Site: brandenburg
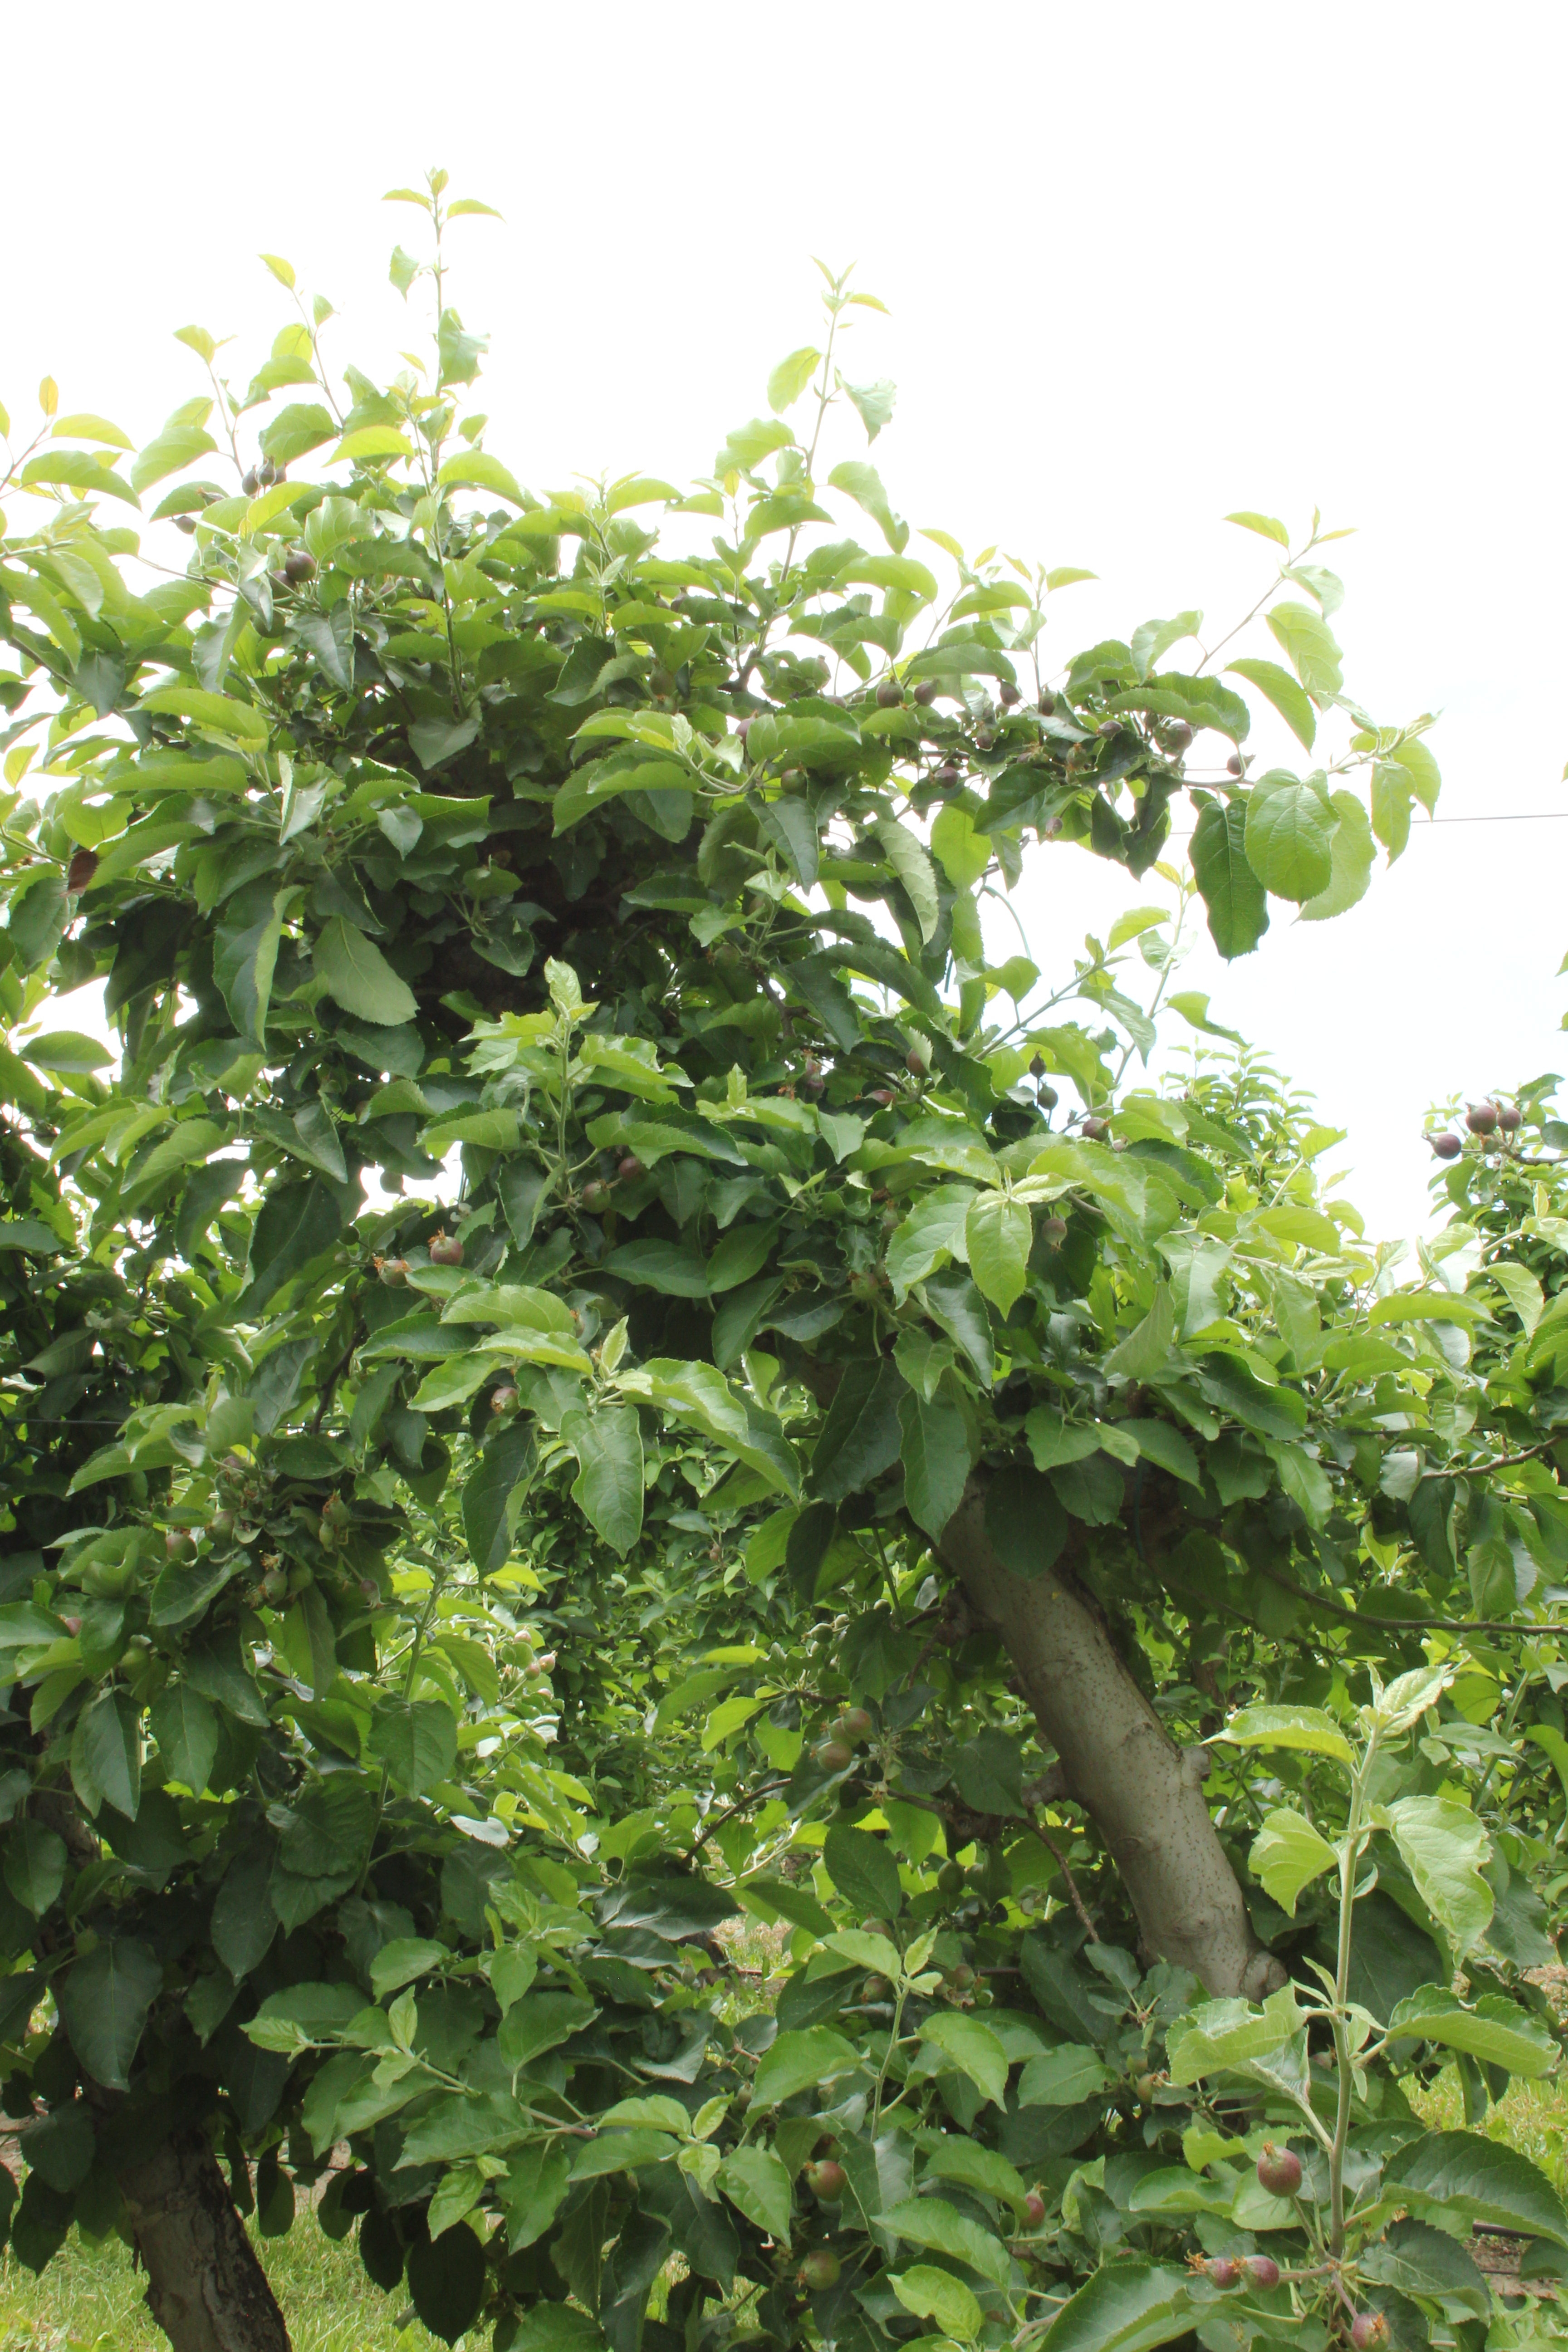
Growth stage (BBCH 72): Development of fruit